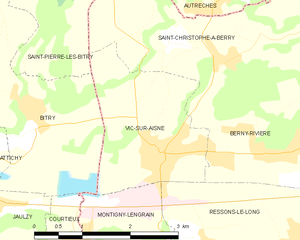
Carte des communes françaises: Vic-sur-Aisne